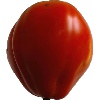
Label: Tomato 1